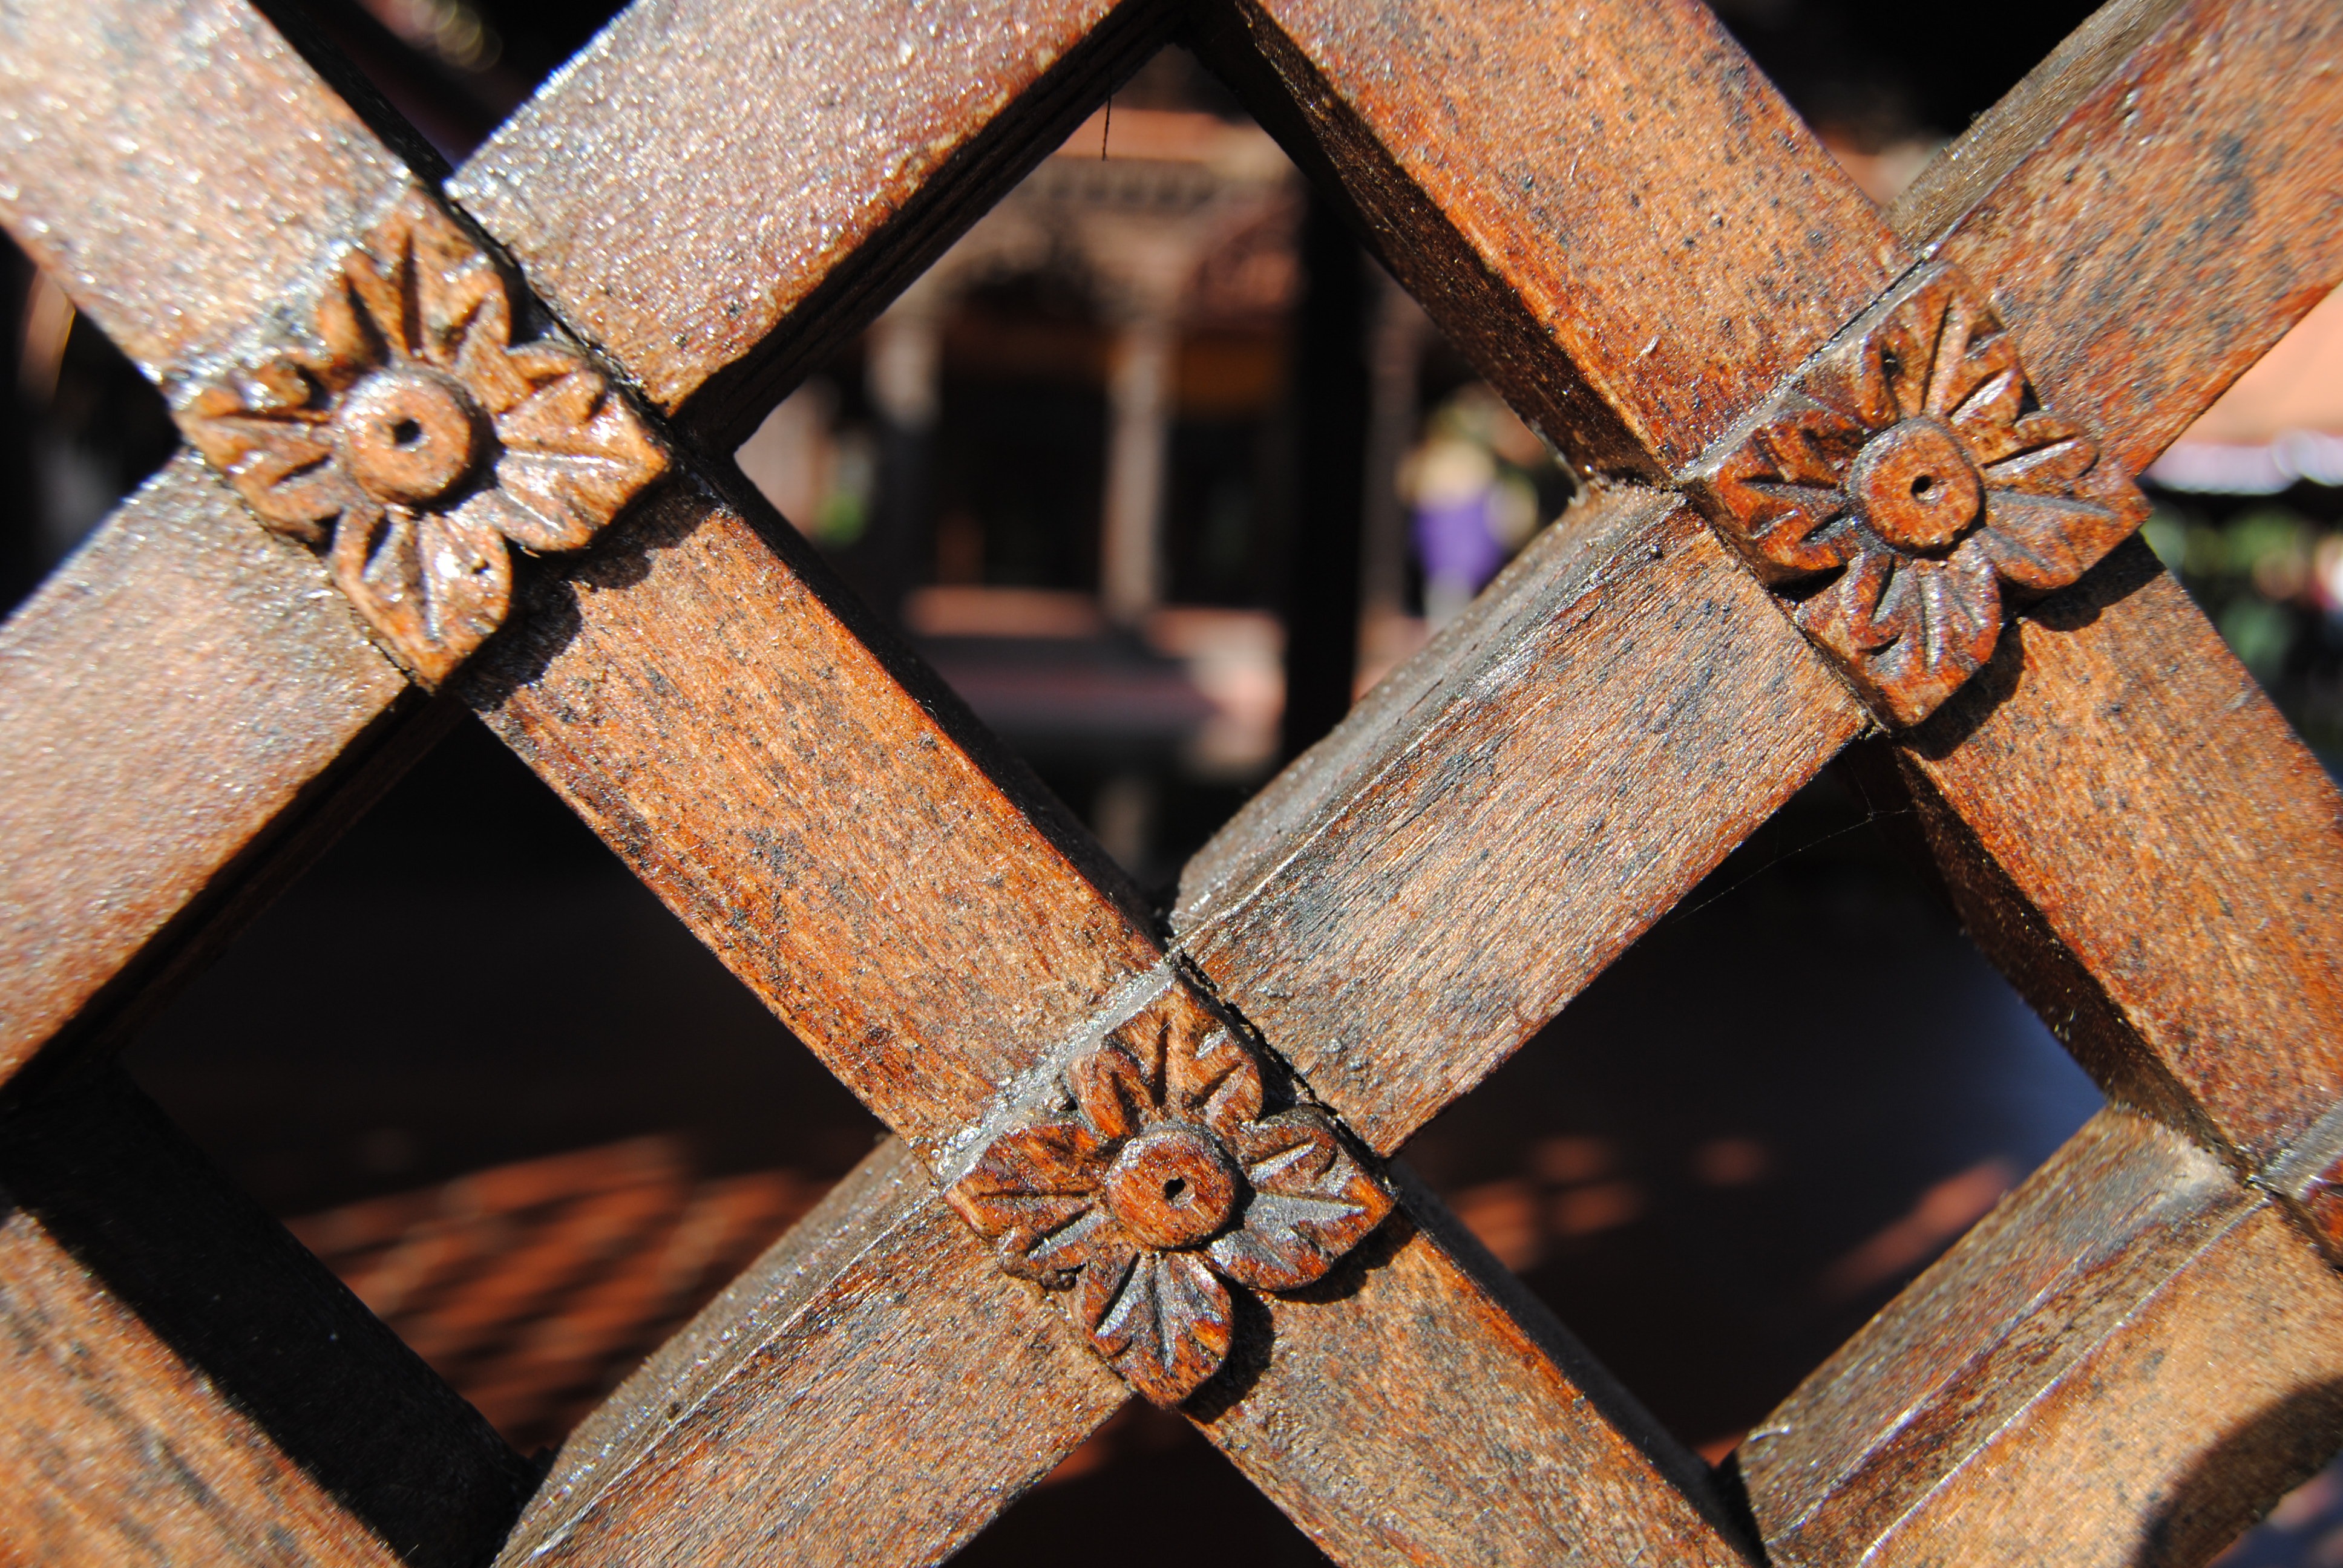
abstract, fence, wood, wheel, symbol, metal, cross, lighting, twig, iron, wood fence, wood lattice